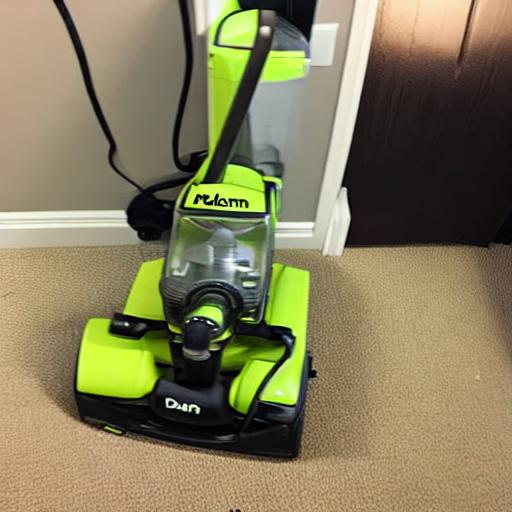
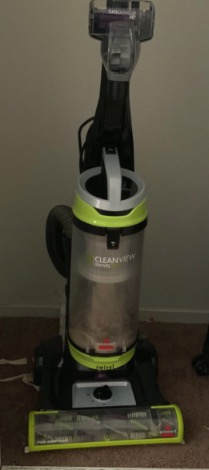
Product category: items_vacuum
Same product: no